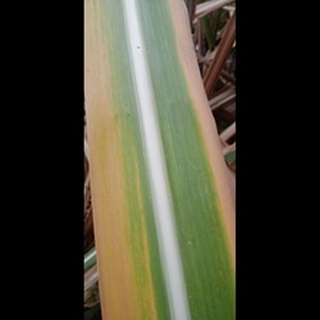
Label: sugarcane_yellow_leaf_disease